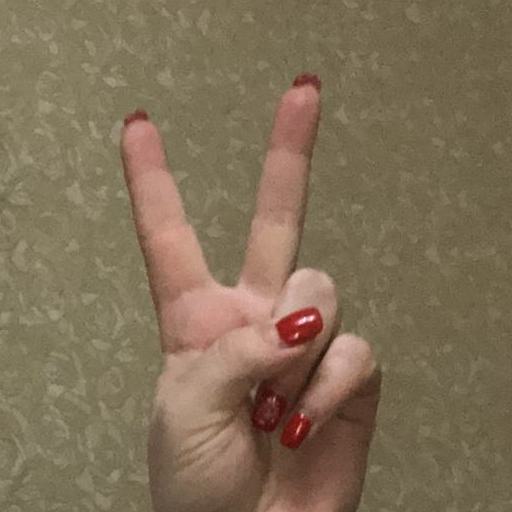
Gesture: peace